Alpstein

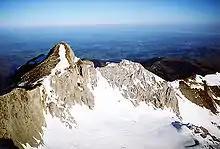
View from Säntis to Girenspitz (2448 m).

The Alpstein are a subgroup of the Appenzell Alps in Switzerland. The Alpstein massif is in Appenzell Innerrhoden, Appenzell Ausserrhoden and St. Gallen.